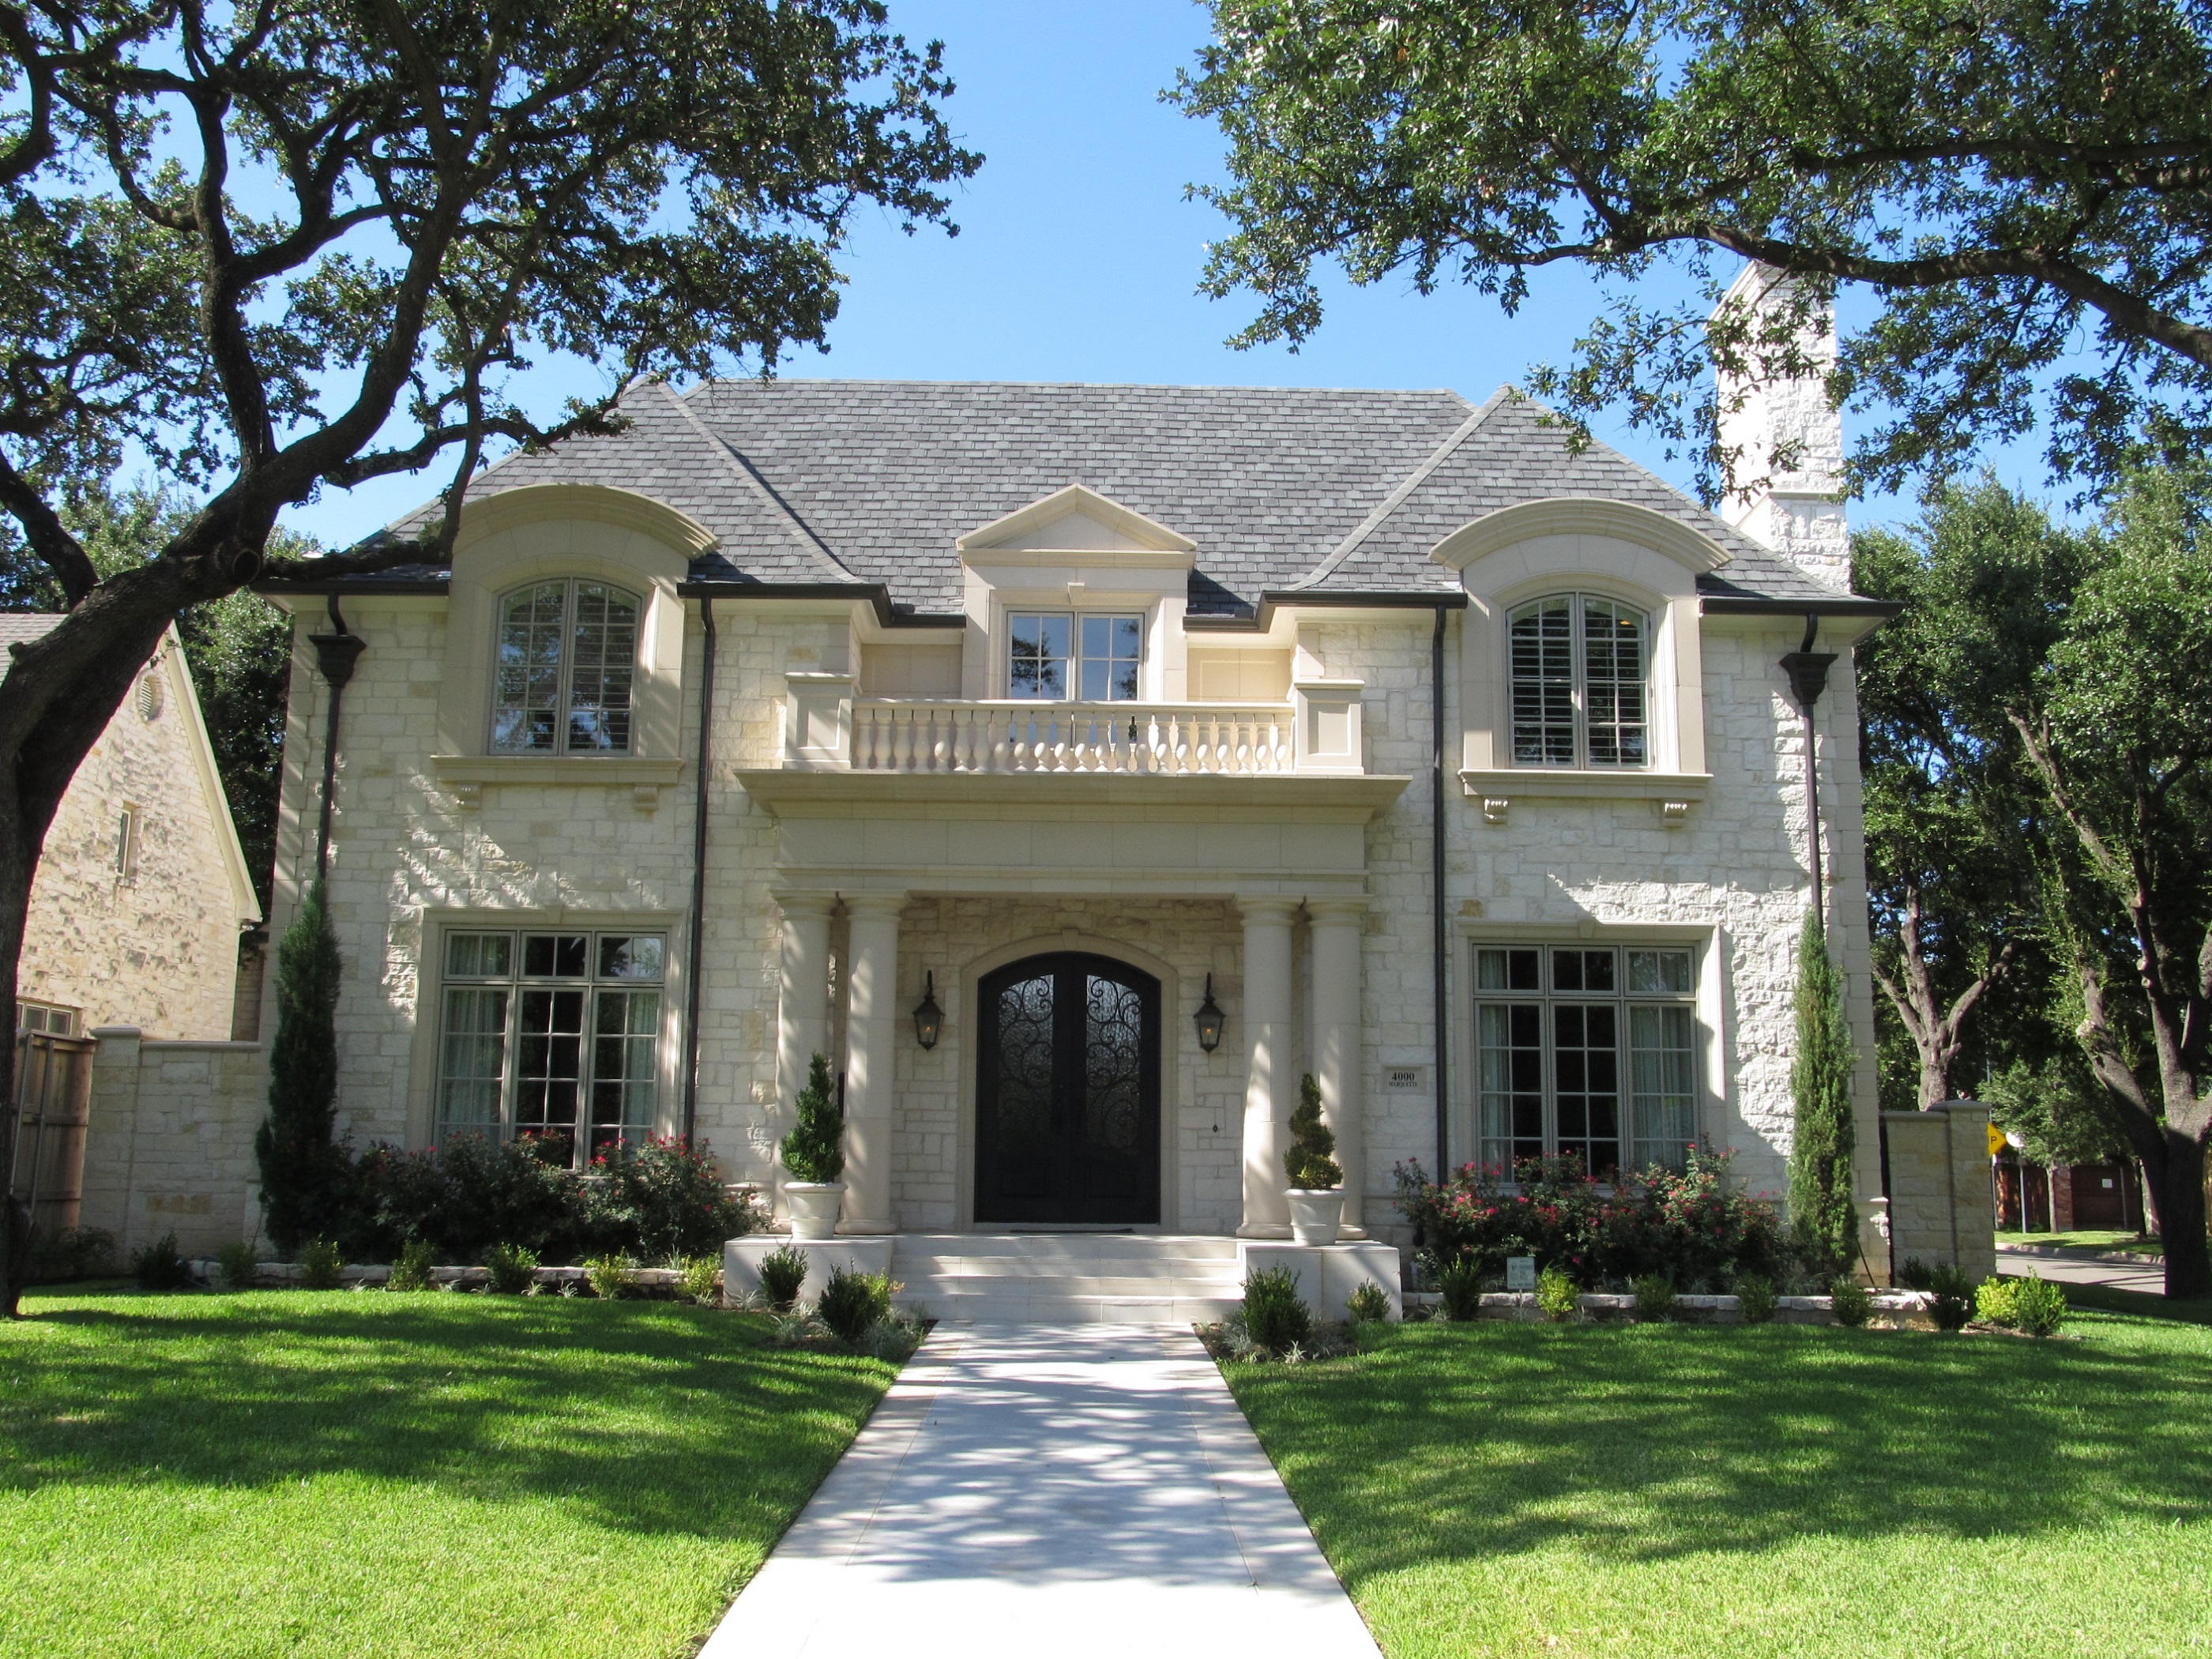
architecture, structure, lawn, villa, mansion, house, building, home, cottage, facade, residence, property, residential, dwelling, courtyard, farmhouse, estate, hacienda, manor house, real estate